Rene Tosoni

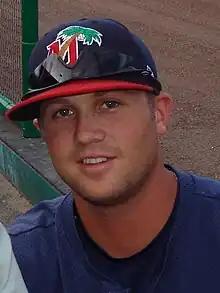
With the Fort Myers Miracle in 2008

Rene Michael Tosoni (born July 2, 1986) is a Canadian former professional baseball outfielder. He played in Major League Baseball (MLB) for the Minnesota Twins in 2011 and has also played in International competitions with the Canada national baseball team. He is tall and weighs . He bats left-handed, yet plays his position right-handed.